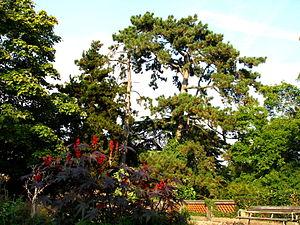
Le jardin botanique de Zurich est l'ancien jardin botanique de Zurich. Il ne doit pas être confondu avec le nouveau jardin botanique qui a ouvert ses portes en 1977 à la Zollikerstrasse. Les deux jardins botaniques appartiennent à l'université de Zurich. Celui-ci est le plus ancien des deux. Il se trouve dans le bastion zur Katz des anciennes fortifications de la ville.